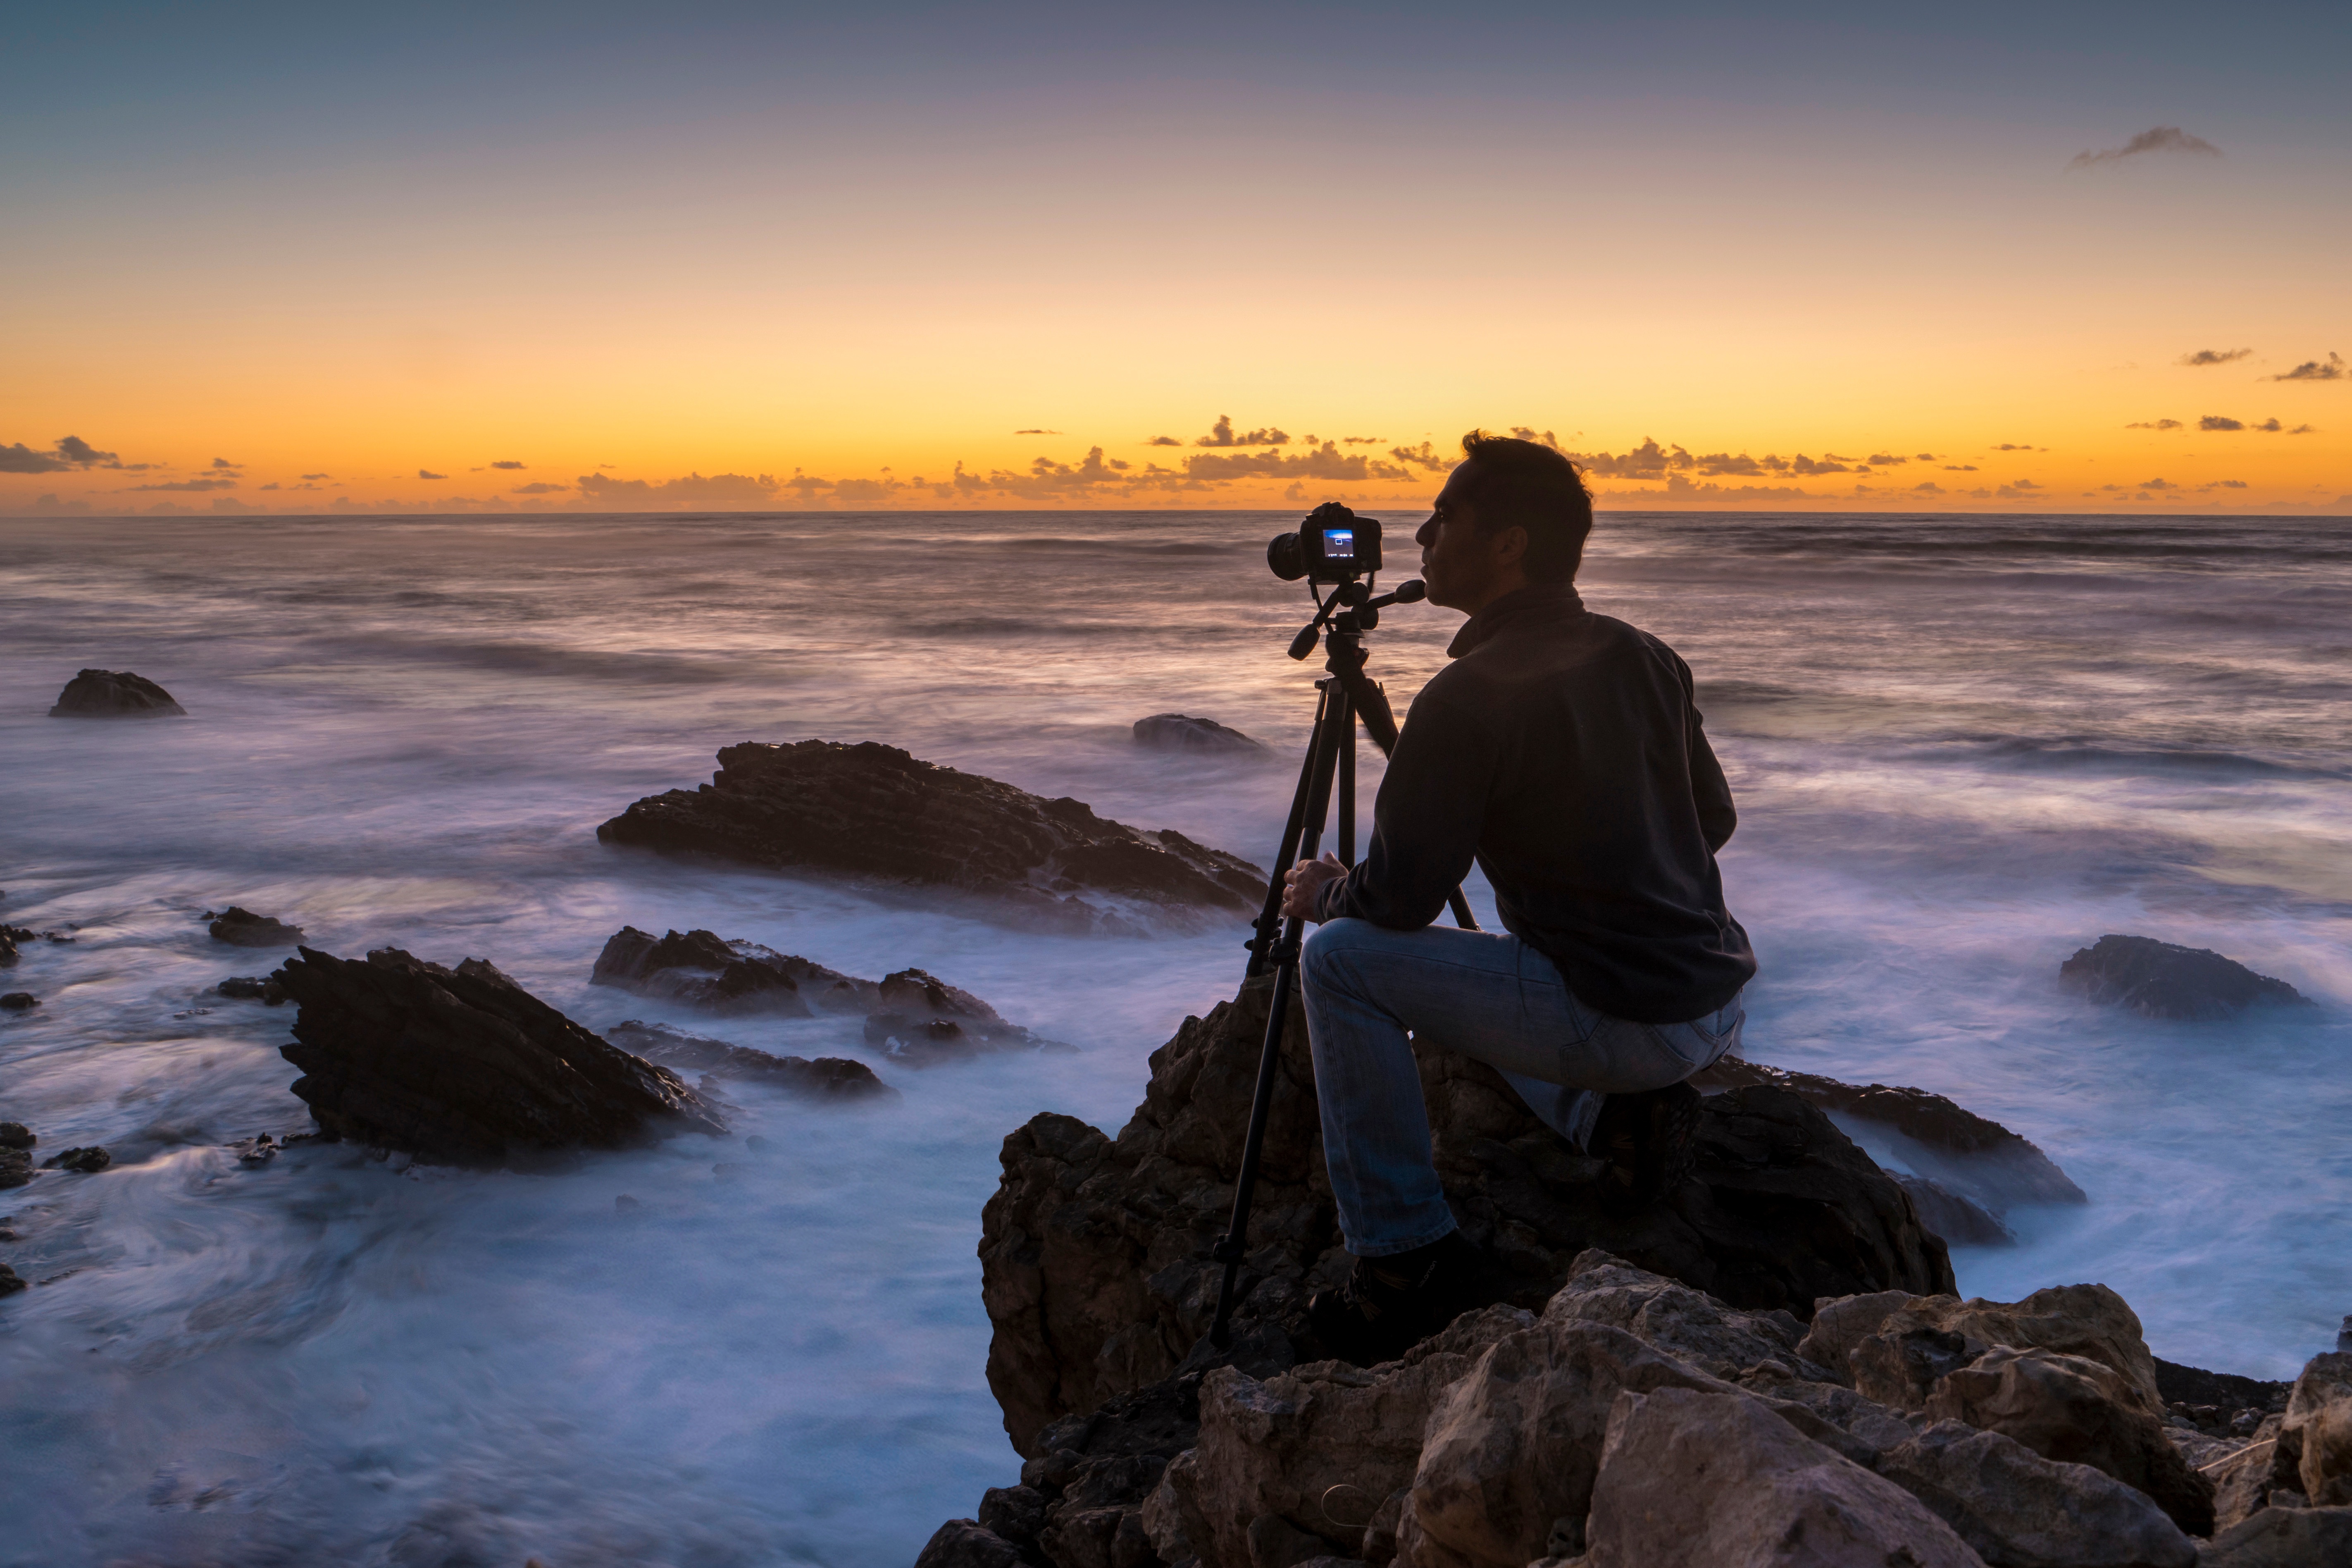
beach, sea, coast, rock, ocean, horizon, cloud, sunrise, sunset, morning, shore, wave, dawn, cliff, dusk, evening, bay, terrain, cape, wind wave